Puckoon

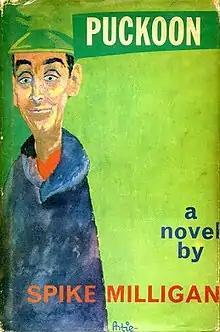
First edition

Puckoon is a comic novel by Spike Milligan, first published in 1963. It is his first full-length novel, and only major fictional work. Set in 1924, it details the troubles brought to the fictional Irish village of Puckoon by the Partition of Ireland: the new border, due to the incompetence of the Boundary Commission, passes directly through the village, with most of the village placed in the independent Irish Free State, but with a significant portion to Northern Ireland.